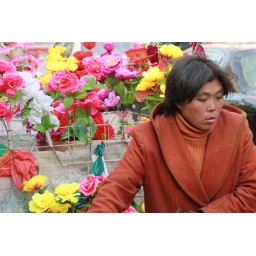
flower lady in the street